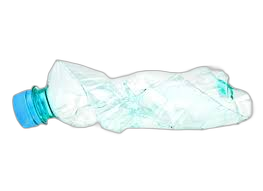
Waste category: plastic